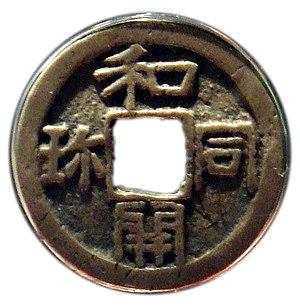
L'ère Wadō est une des ères du Japon suivant l'ère Keiun et précédant l'ère Reiki. Cette ère couvre la période allant du mois de janvier 708 au mois de septembre 715. L'impératrice régnante est Gemmei.
Le wadōkaichin, pouvant aussi s’écrire en alphabet latin wadō-kaichin ou wadō-kaihō, est la plus ancienne monnaie officielle japonaise, ayant été fabriquée à partir du 29 août 708, sur l'ordre de l'impératrice Genmei. Elle resta en circulation jusqu’en 958 ap. J.-C. Ces pièces de monnaie étaient rondes et possédaient un trou de forme carrée en leur milieu. Celles-ci furent les premières d’un type de pièces appelées jūnizeni ou kōchō jūnisen.
Le Musée de la monnaie de la banque du Japon, connu sous le nom officiel de Musée de la monnaie, Institut d'études économiques et monétaires, de la Banque du Japon est un musée consacré à la monnaie japonaise, situé en face du bâtiment de la banque du Japon à Chūō, Tokyo.
L'histoire de la monnaie au Japon commence avec le premier système monétaire formel qu'est le Kōchōsen, « monnaie impériale », illustré par l'adoption du premier type de pièce officielle du Japon, le wadōkaichin. Elle est frappée pour la première fois en 708 sur ordre de l'impératrice Gemmei, 43ᵉ empereur du Japon. Wadōkaichin est la lecture des quatre caractères gravés sur la pièce et passe pour être composés du nom de l'ère Wadō qui peut alternativement signifier « bonheur », et kaichin qui aurait un rapport avec « monnaie ». Cette monnaie est inspirée par la monnaie Tang appelée kaigentsūhō, émise pour la première fois à Chang'an en 621. Le wadōkaichin possède les mêmes spécifications que la pièce chinoise, avec un diamètre de 2,4 cm et un poids de 3,75 g.
L’histoire du Japon commence avec le peuplement d'un groupe d'îles au sud-est de la péninsule coréenne, environ 100 000 ans av. J.-C. Les premières traces d'industrie, des pierres polies, remontent à 32 000 ans. Des poteries, parmi les plus anciennes de l'humanité, sont produites vers 13 000 ans avant notre ère lors de la période Jōmon, et comprennent les premières formes d'œuvres artistiques : les dogū. 400 ans avant notre ère sont introduites des technologies venant de Chine et de Corée comme la riziculture et la fonte du bronze et du fer.